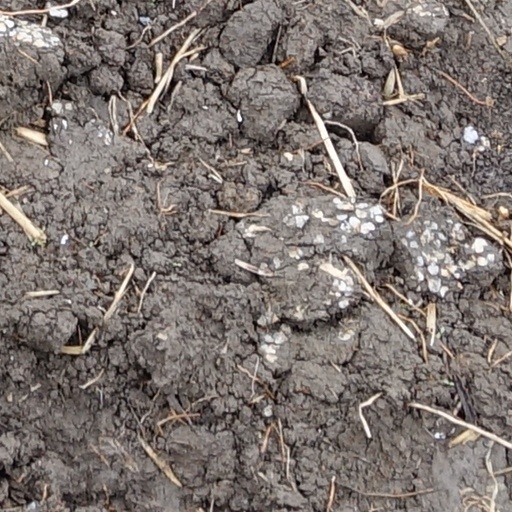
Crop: wheat